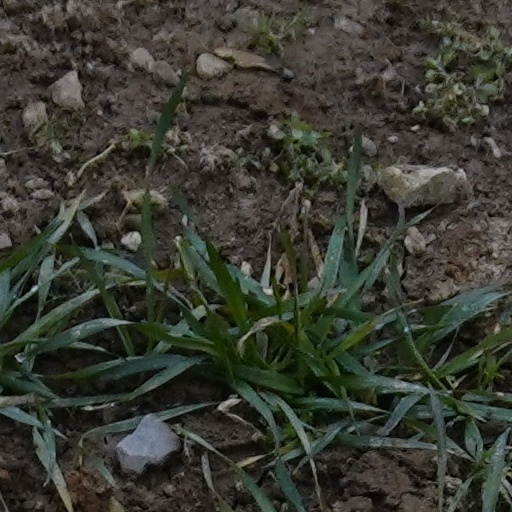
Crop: wheat